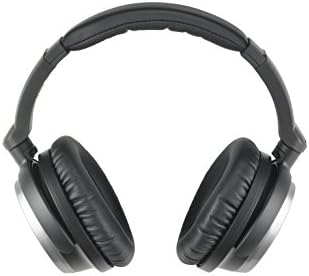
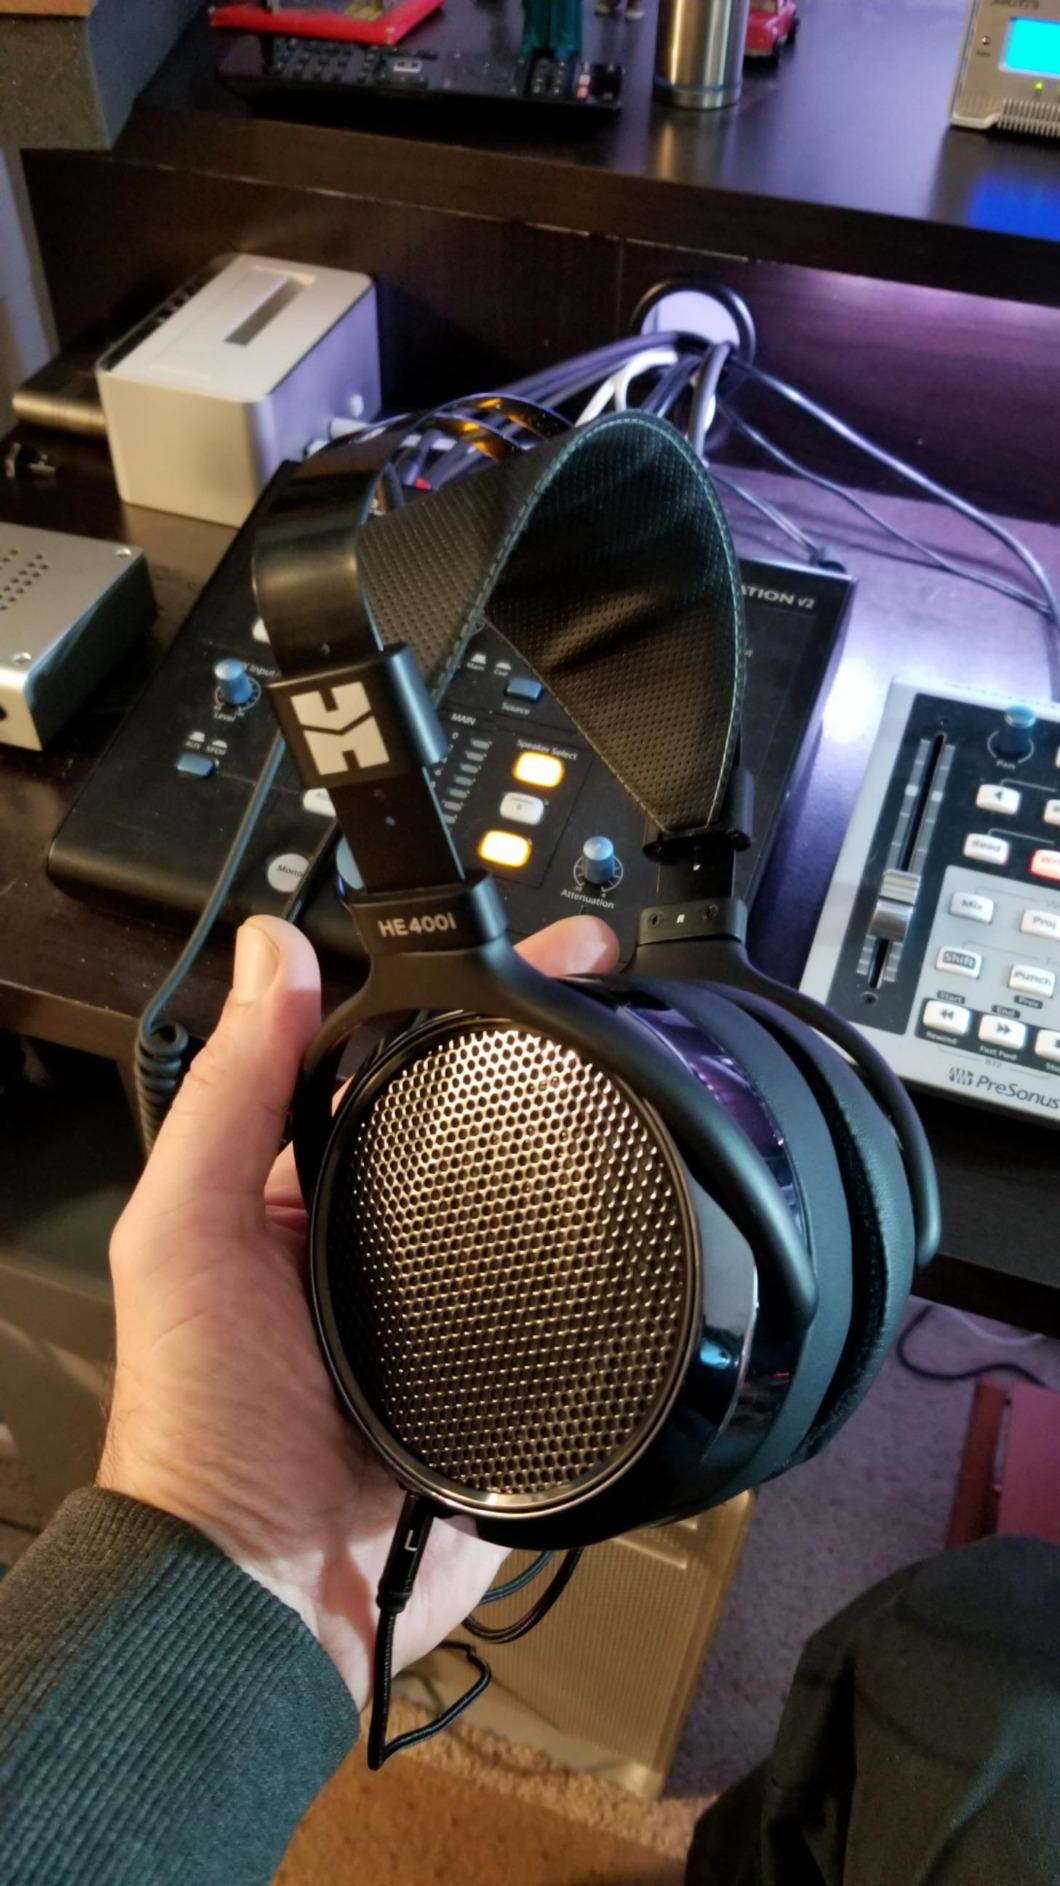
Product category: headphones
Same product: no